List of people from Rochester, Minnesota

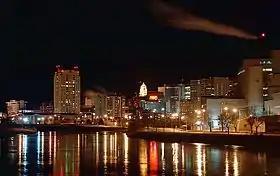
Rochester skyline at twilight

This is a list of people who were born or lived in Rochester, Minnesota.